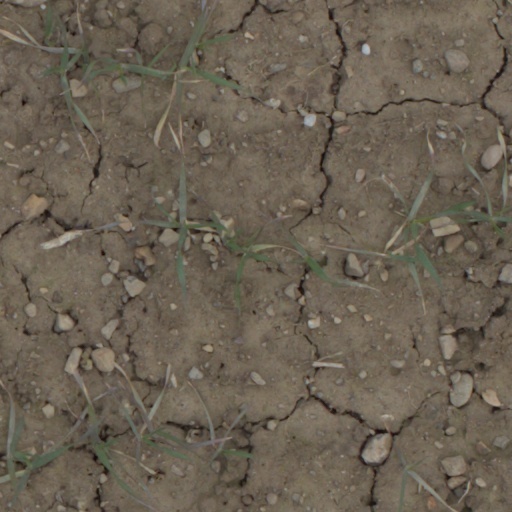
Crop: wheat